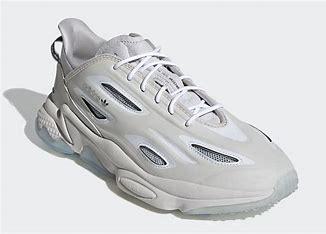
Brand: Adidas
Model: Ozweego